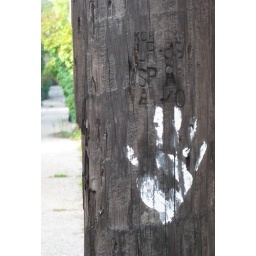
This hand print is on a telephone pole in our alley.